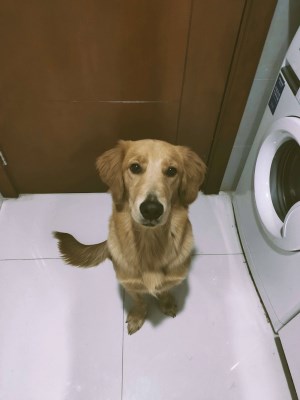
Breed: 5355-n000126-golden_retriever